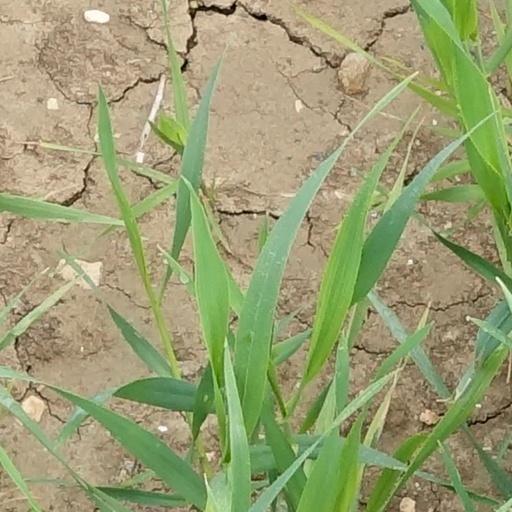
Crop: wheat